Highland temperate climate

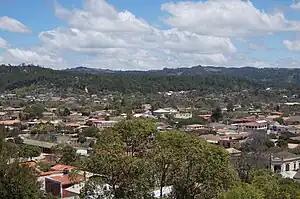
Scene of La Esperanza, Honduras

Rainfall come in hipotetic summer (monsoon), (usually between March and June in North Hemipshere and November and February in South Hemisphere), dry season take place in winter or cold months. Temperatures around 12 °C y 19 °C and precipitations from 800mm. Of the three subtypes, it is the one that occurs at a higher latitude, extending to subtropical areas exceeding 15° north and south latitude, which is why it usually presents a greater termic range, between 3 °C and 4°. It is located in Peru and Bolivia highlands, mountains of Brazil, center of Mexico and mountains of Central America and East Africa. Because of that, its vegetation is variable, from savanna until forests.